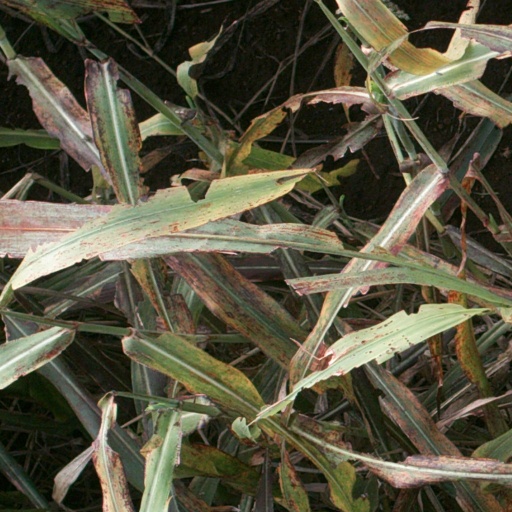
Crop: sorghum